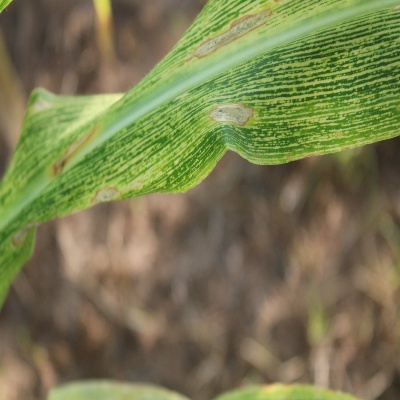
Crop: Maize
Condition: streak virus